Zoo and Botanical Garden of Branféré

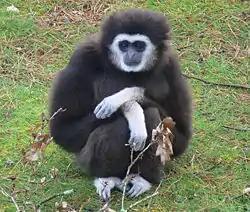
"Hylobates lar" in the Parc animalier et botanique de Branféré

The Zoo and Botanical Garden of Branféré (French: "Parc animalier et botanique de Branféré") is a zoo and botanical garden located in Le Guerno, Morbihan, Brittany, France.